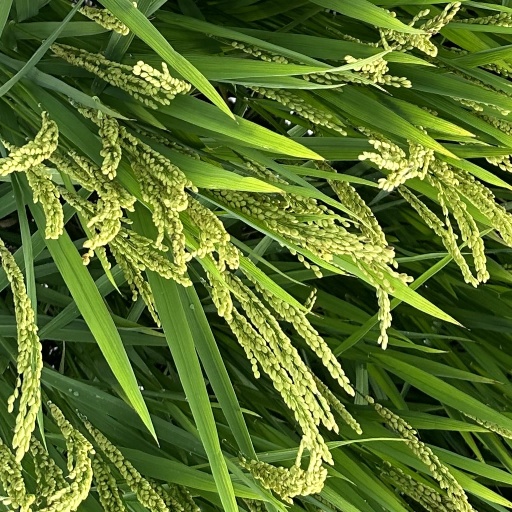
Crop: rice